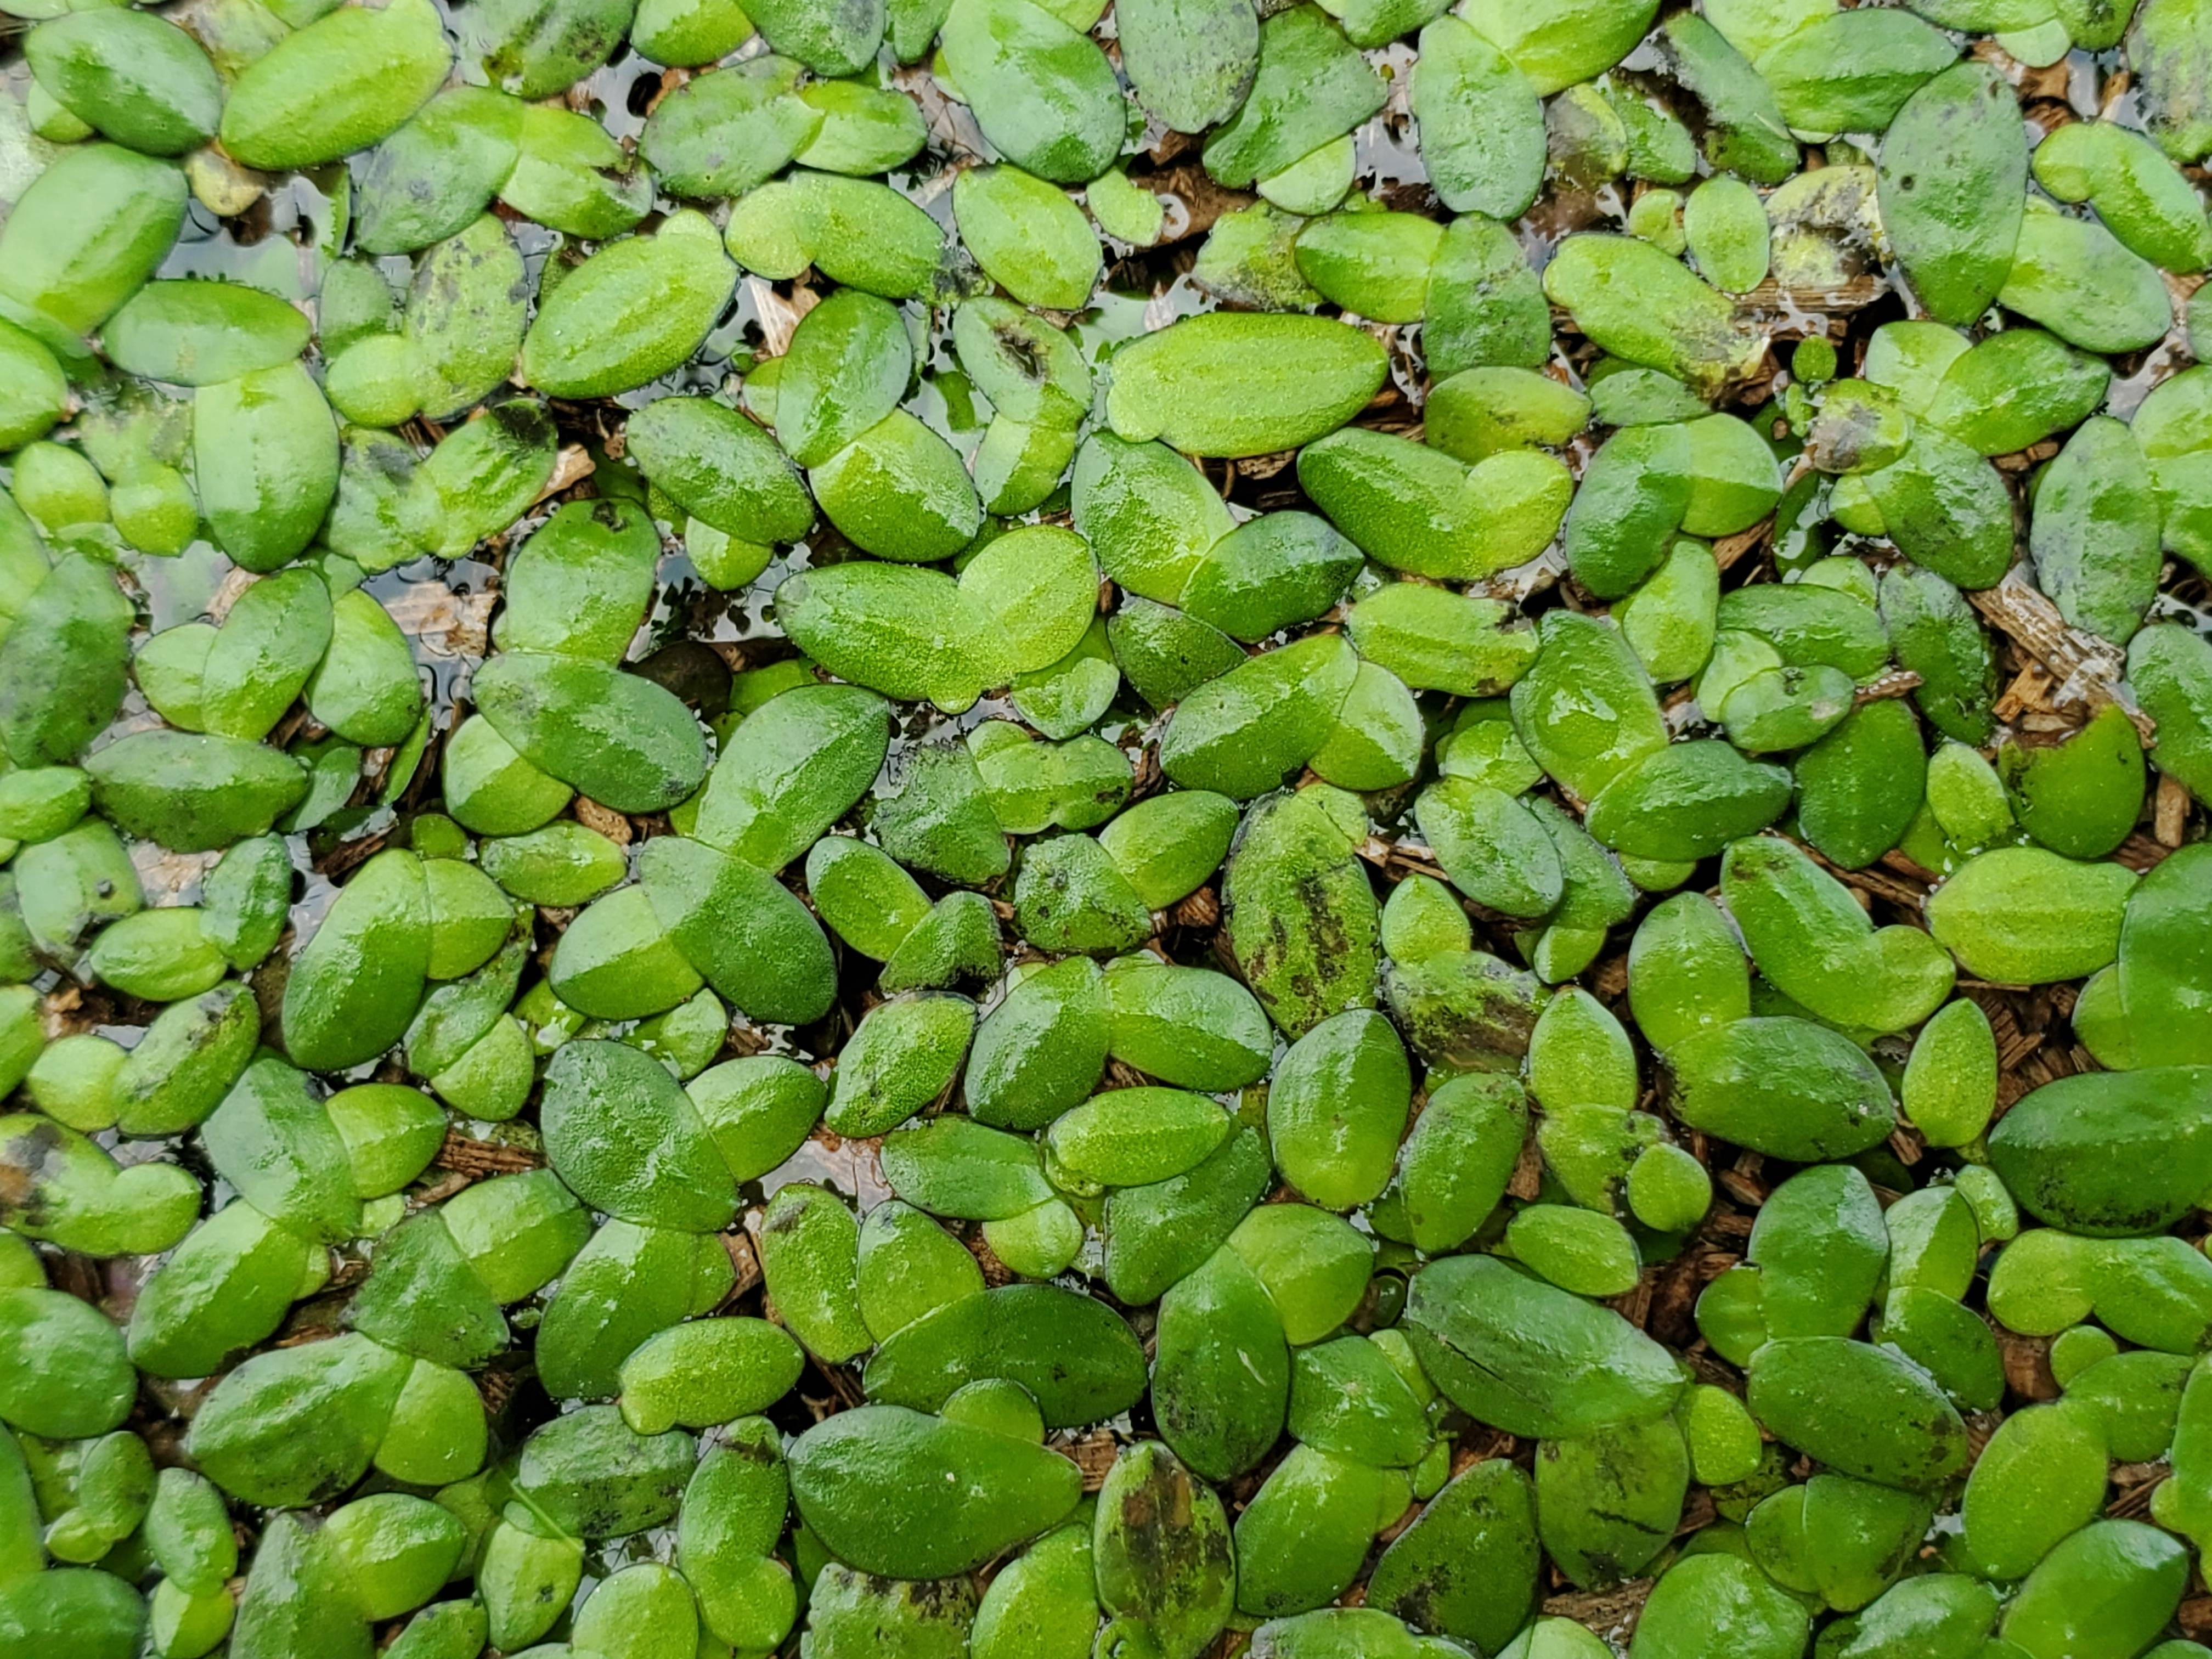
Species: Common Duckweeds (Lemna minor)